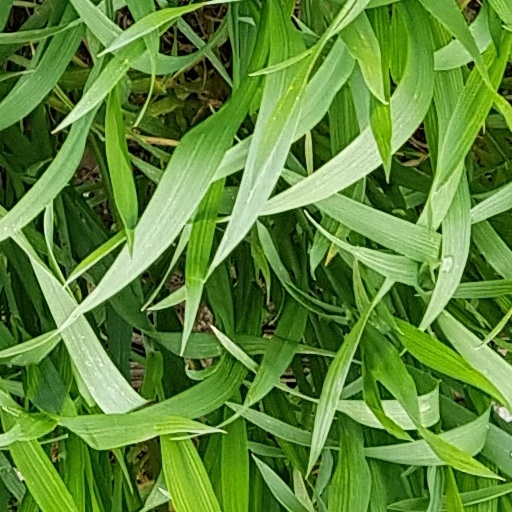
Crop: wheat